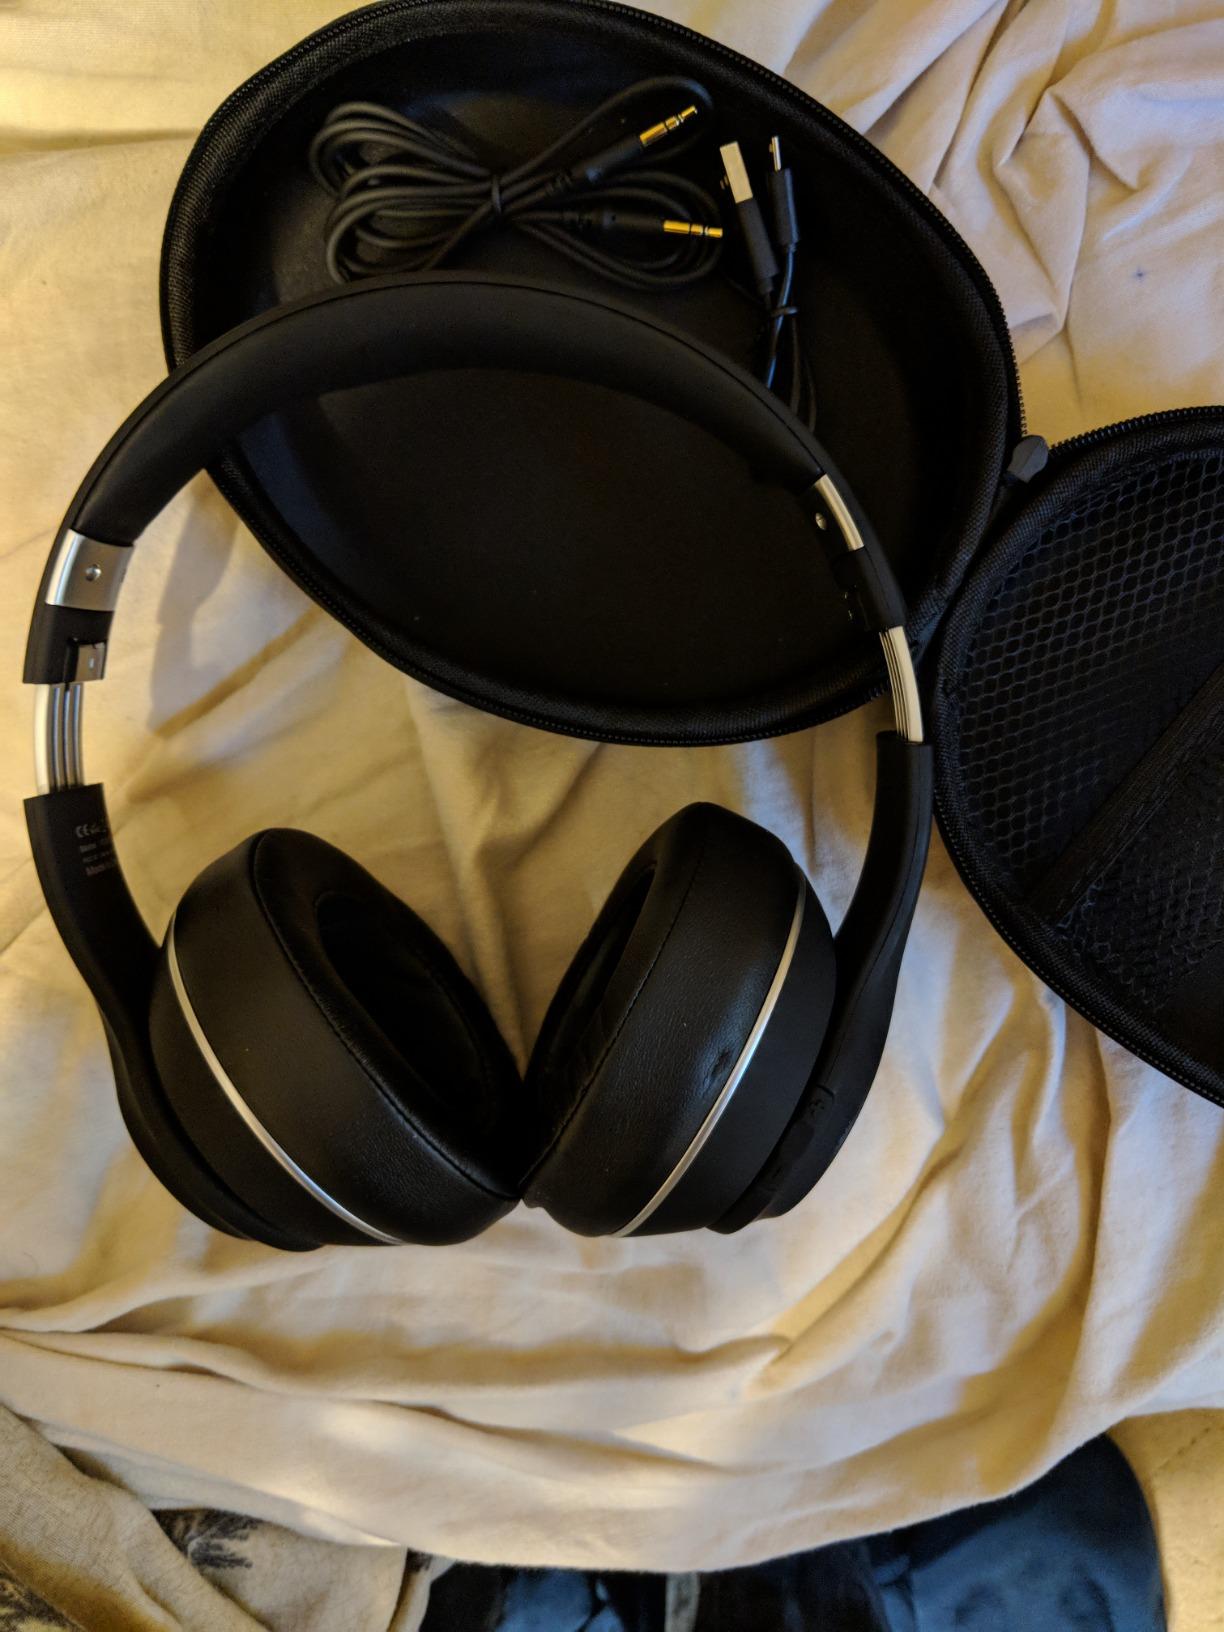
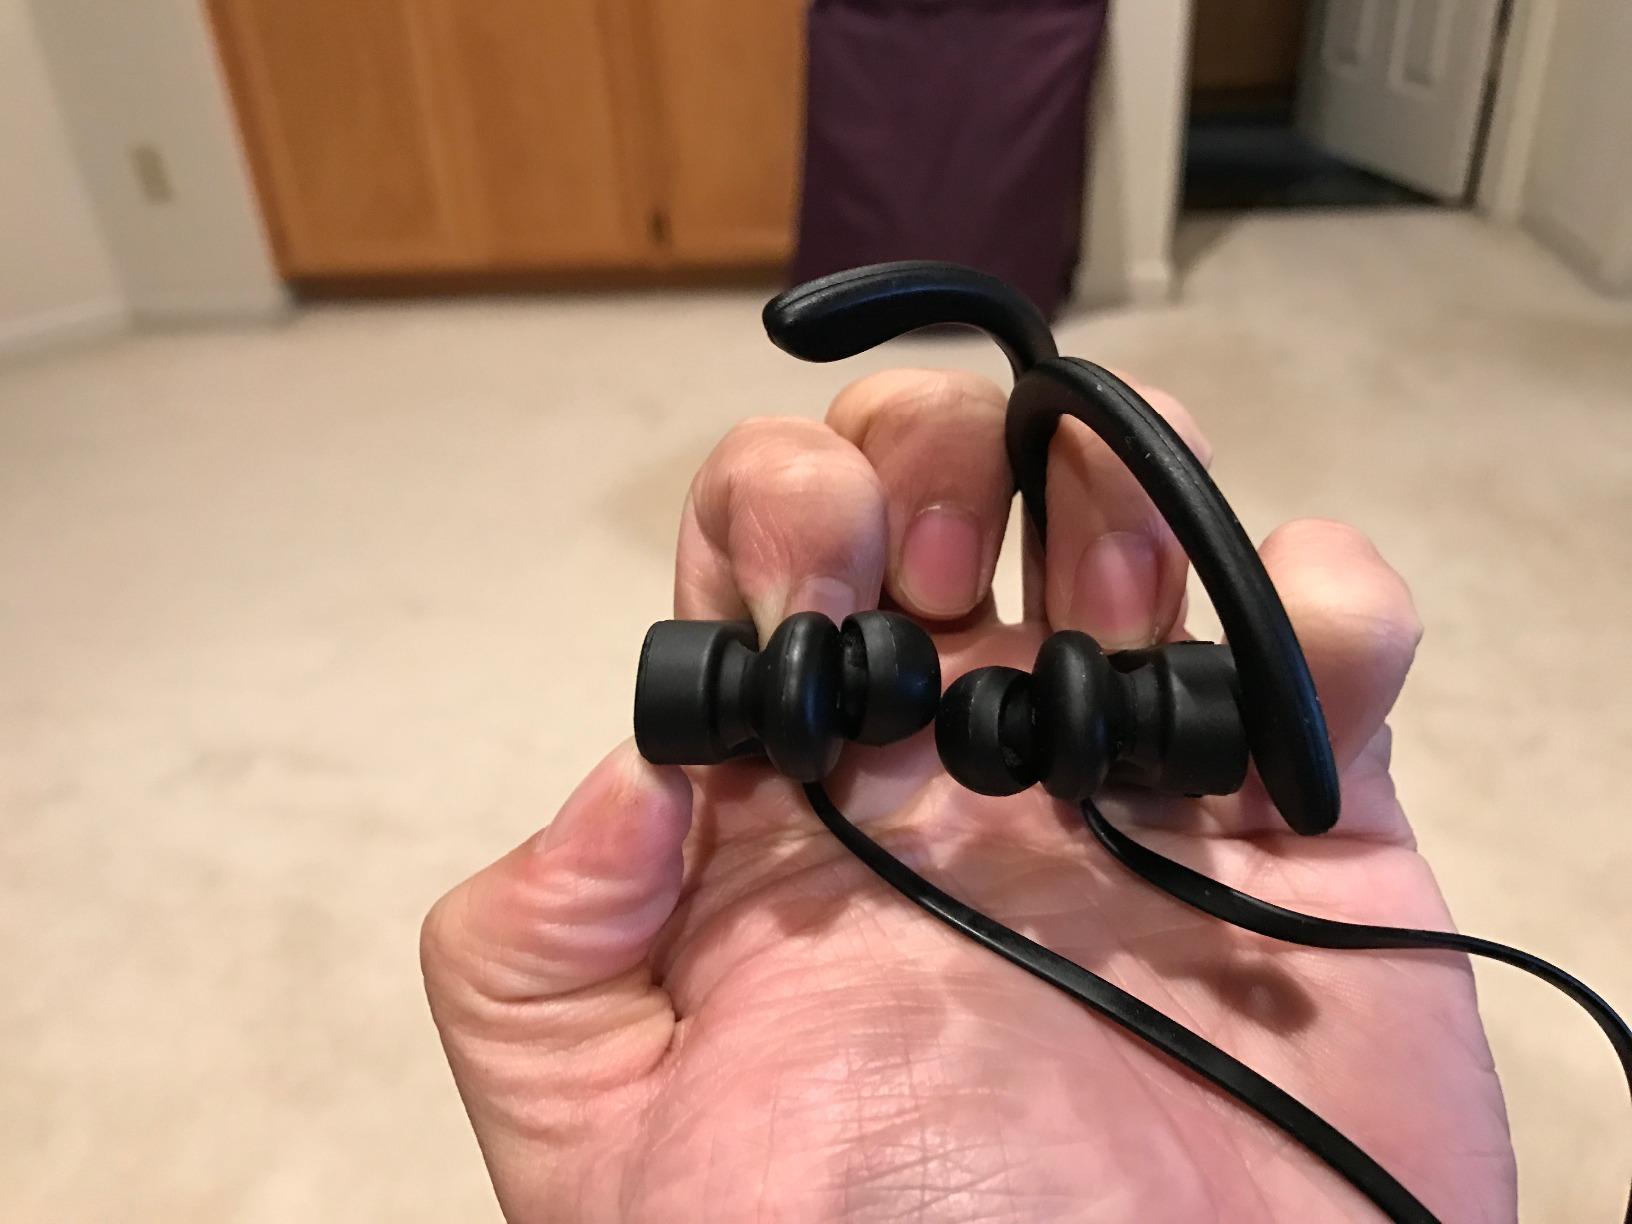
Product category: headphones
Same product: no